Passenger (singer)

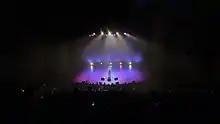
Passenger during his Runaway Tour performing Let Her Go in Bogota, Colombia

On 25 May 2018, he formally announced his ninth studio album, "Runaway", and released a live acoustic version of "Hell or High Water" recorded in Venice, Los Angeles. Passenger described "Runaway" as a concept album, as he realised many of the songs had a strong sense of Americana. He also believed the songs would work well accompanied by American visuals and thus, alongside long-time collaborators Jarrad Seng, Stu Larsen and Chris Vallejo, embarked on a three-week-long road trip through the United States to film videos for each track. Additionally, they recorded acoustic videos for each track, filmed in a variety of different locations. Rosenberg plans to release a song every three weeks, sharing both the official and acoustic videos, plus behind-the-scenes footage. "Runaway" was released on 31 August 2018.